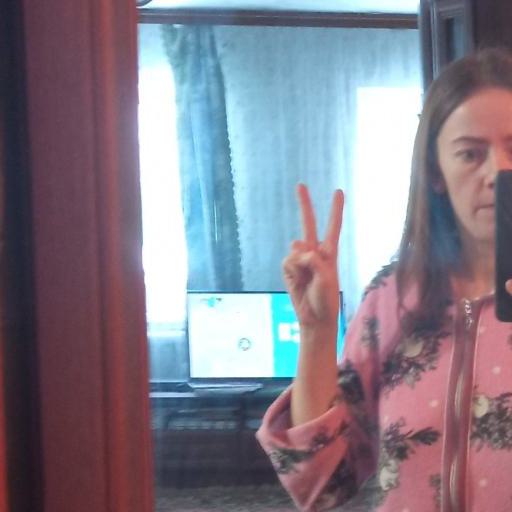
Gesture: peace